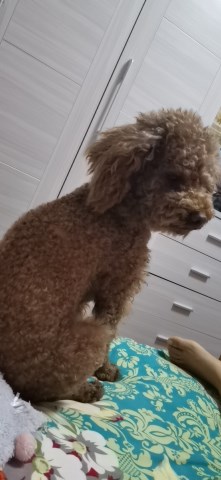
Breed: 7449-n000128-teddy